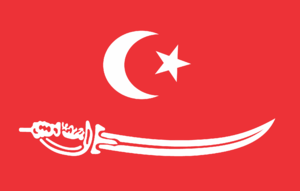
Le sultanat d'Aceh était un royaume d'Indonésie situé à la pointe nord de l'île de Sumatra. À son apogée, son territoire correspondait au littoral des actuelles provinces d'Aceh, de Sumatra du Nord et de Sumatra occidental.
Les Indes orientales néerlandaises, souvent abrégées en Indes néerlandaises, est le nom que les Pays-Bas donnaient à l'ensemble des îles qu'ils contrôlaient en Asie du Sud-Est de 1800 jusqu'à la Seconde Guerre mondiale. Le 17 août 1945, celles-ci proclament leur indépendance sous le nom de république d'Indonésie. Les Pays-Bas ne reconnaissent cette indépendance que le 27 décembre 1949, au terme d'une période de conflit armé et diplomatique que les Indonésiens appellent Revolusi.